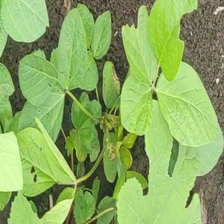
Weed species: Little_Mallow(Malva parviflora)